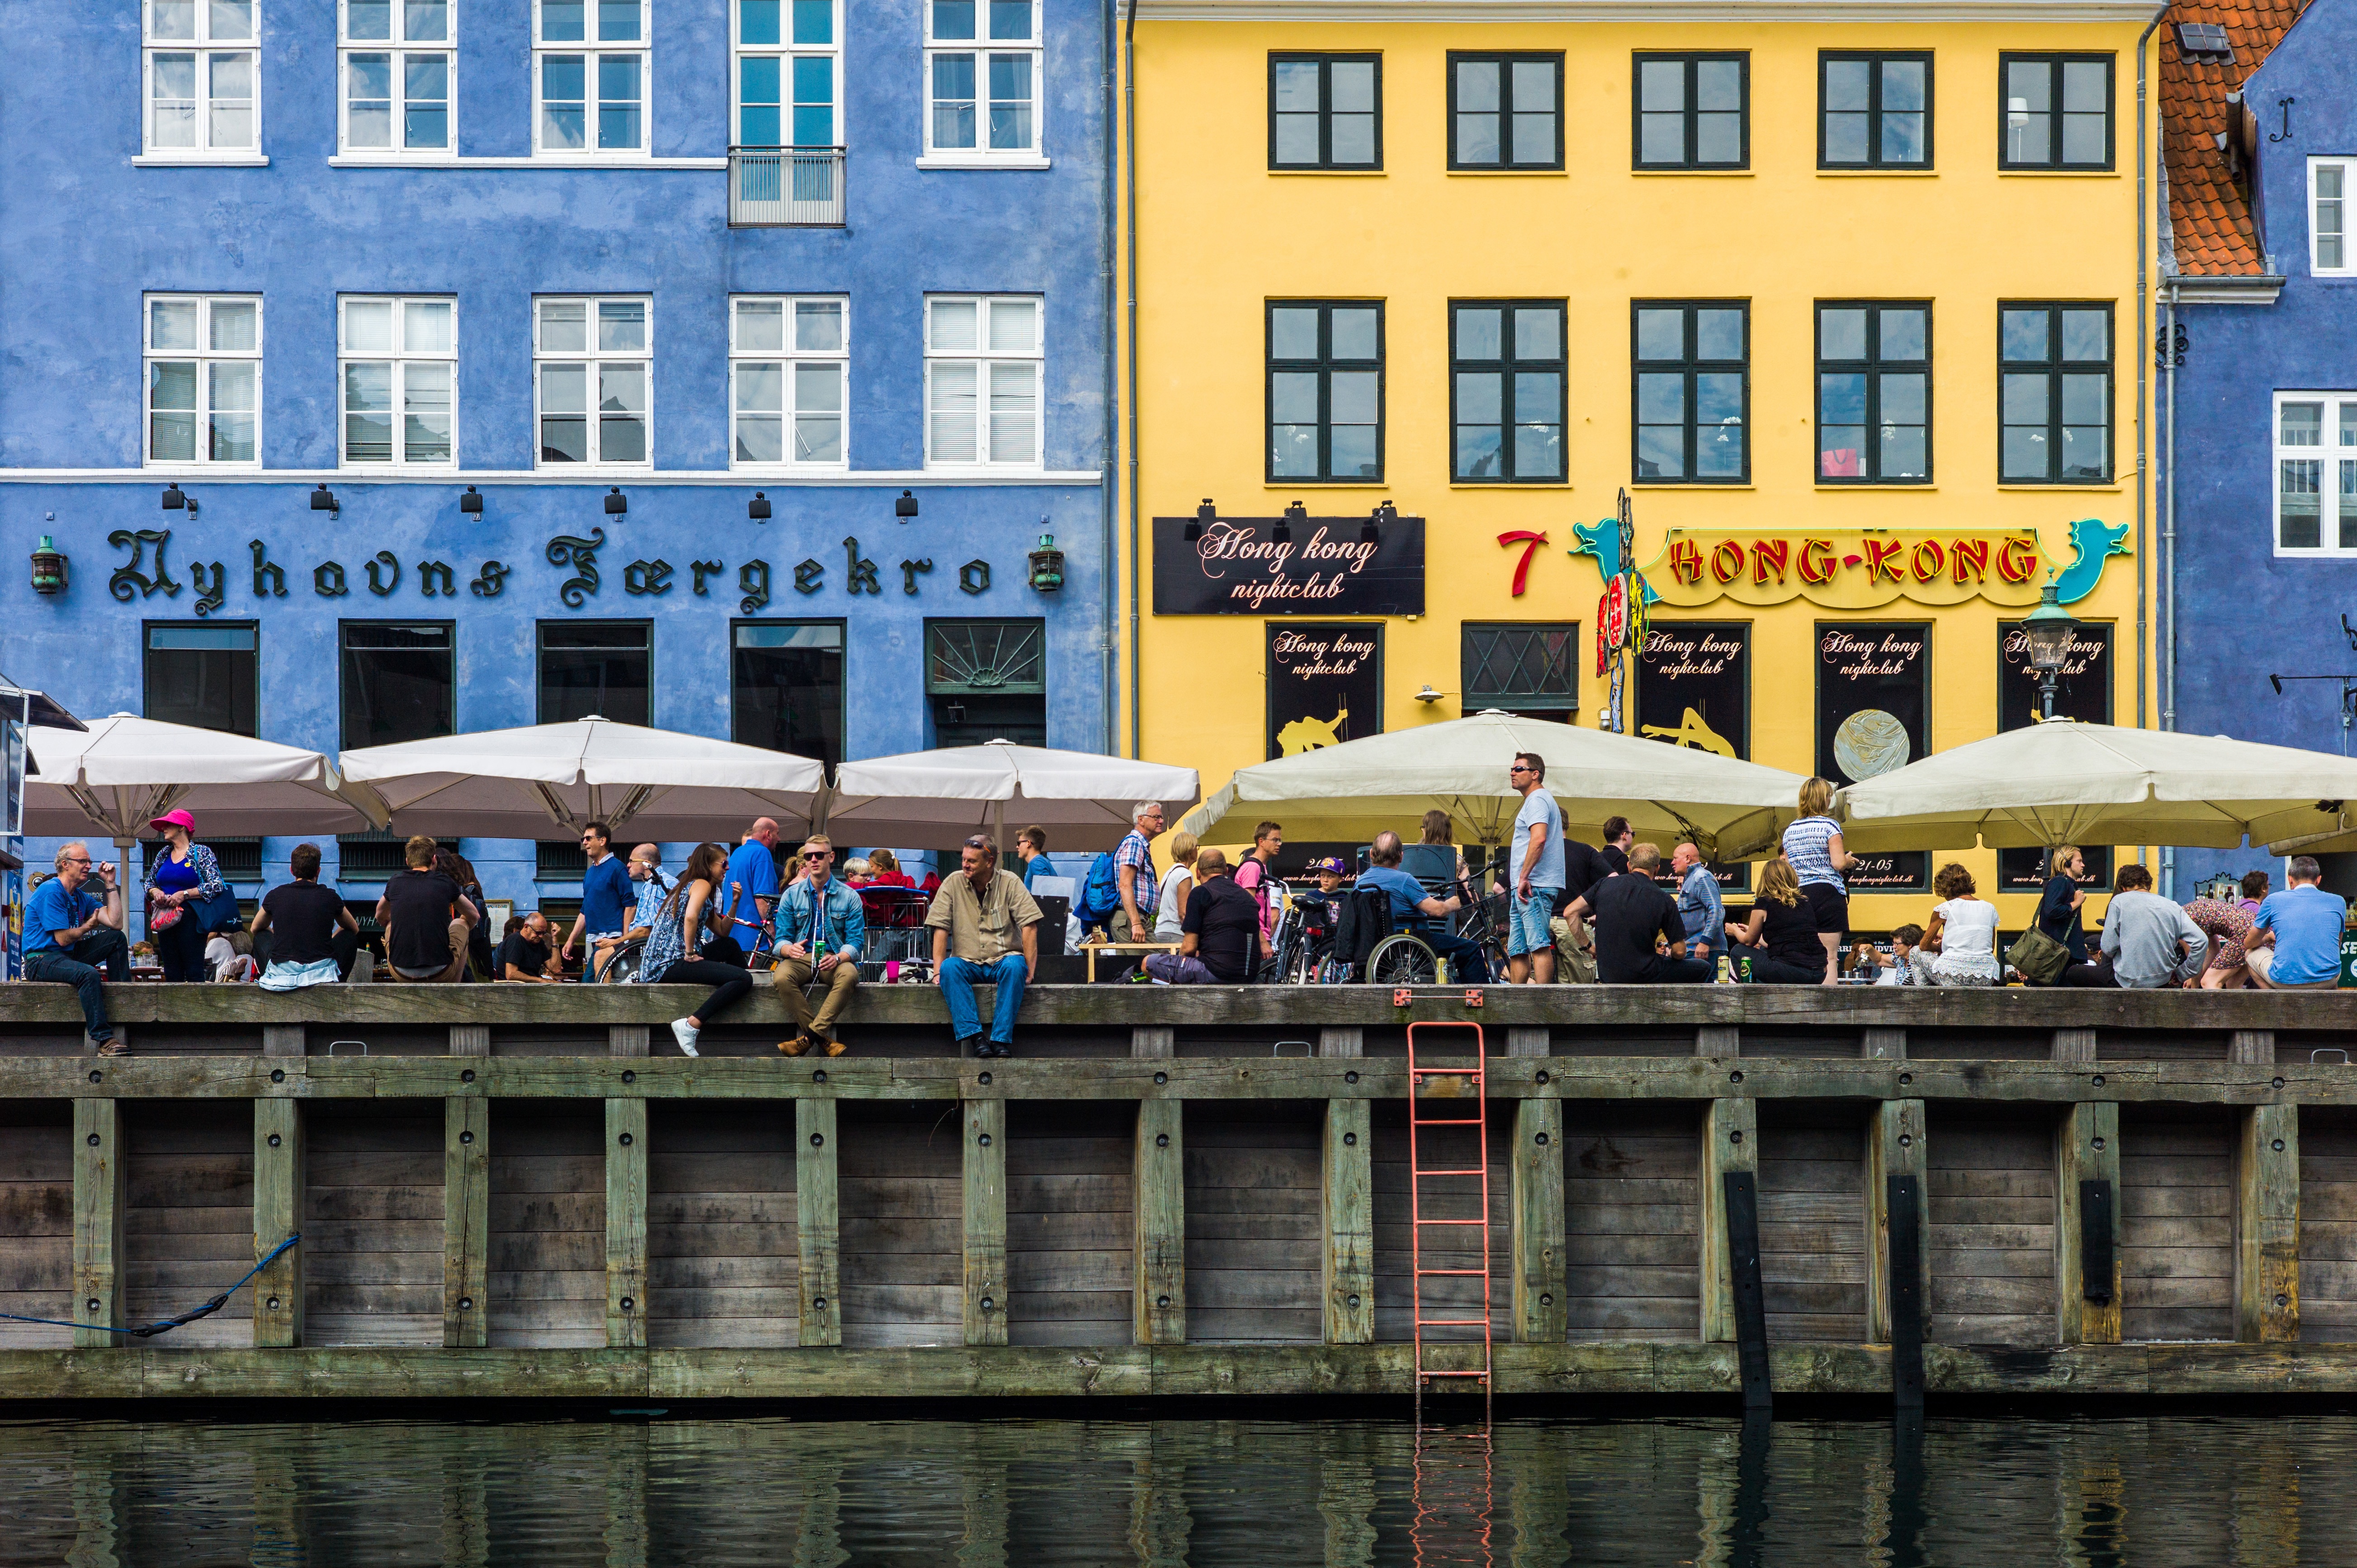
town, city, cityscape, downtown, vehicle, landmark, facade, tourism, stadium, waterway, urban area